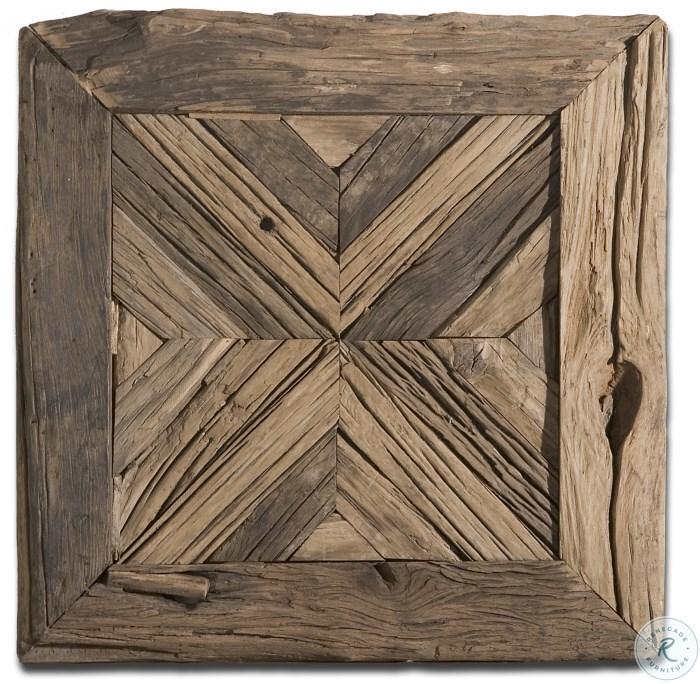
Category: Decor
Style: Rustic